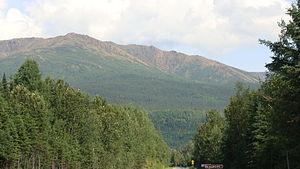
Mont Albert , Gaspésie, Québec
Le parc national de la Gaspésie est un parc national situé au centre de la péninsule gaspésienne, au Québec. Il a pour mission de protéger un échantillon représentatif du massif gaspésien ainsi que les éléments exceptionnels que sont le mont Albert, le caribou de la Gaspésie, le saumon de l'Atlantique dans la rivière Sainte-Anne et les forêts anciennes. Comprenant une partie des monts Chic-Chocs et McGerrigle, il recèle plus de 25 sommets culminant à plus de 1 000 mètres, dont le mont Jacques-Cartier. La population de caribous qu'il abrite est l'une des deux hardes de caribous des bois de l'écotype montagnard de l'Est de l'Amérique du Nord et le seul cheptel de caribous au sud du fleuve Saint-Laurent. Le parc contient également l'une des plus grandes concentrations d'orignaux au Québec.
Les parcs nationaux du Québec sont des aires protégées créées par le gouvernement provincial du Québec dans le but de protéger des territoires représentatifs des régions naturelles de la province ou des sites à caractère exceptionnel tout en les rendant accessibles au public pour des fins d'éducation ou de récréations extensives. Il y a en date de décembre 2013 au Québec 29 parcs nationaux qui protègent une superficie de 37 444,91 km², soit environ 2,2 % du territoire de la province. Ils sont pour la plupart administrés par la Société des établissements de plein air du Québec à l'exception de quatre parcs administrés par Parcs Nunavik, et d'un parc administrés conjointement par Parc Canada et la Sépaq.
Le mont Albert est une montagne des monts Chic-Chocs localisée dans le parc national de la Gaspésie au Québec au Canada. Il atteint une altitude comprise entre 1 151 et 1 154 mètres.